Moe.: Live at the Fillmore

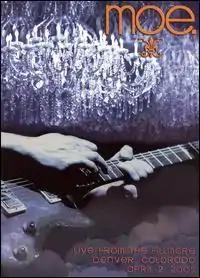
DVD cover

moe.: Live at the Fillmore is the first live concert DVD released by moe., an American rock band. It was recorded on April 2, 2005 at the Fillmore Denver in Denver, Colorado and released to the public on October 3, 2006.